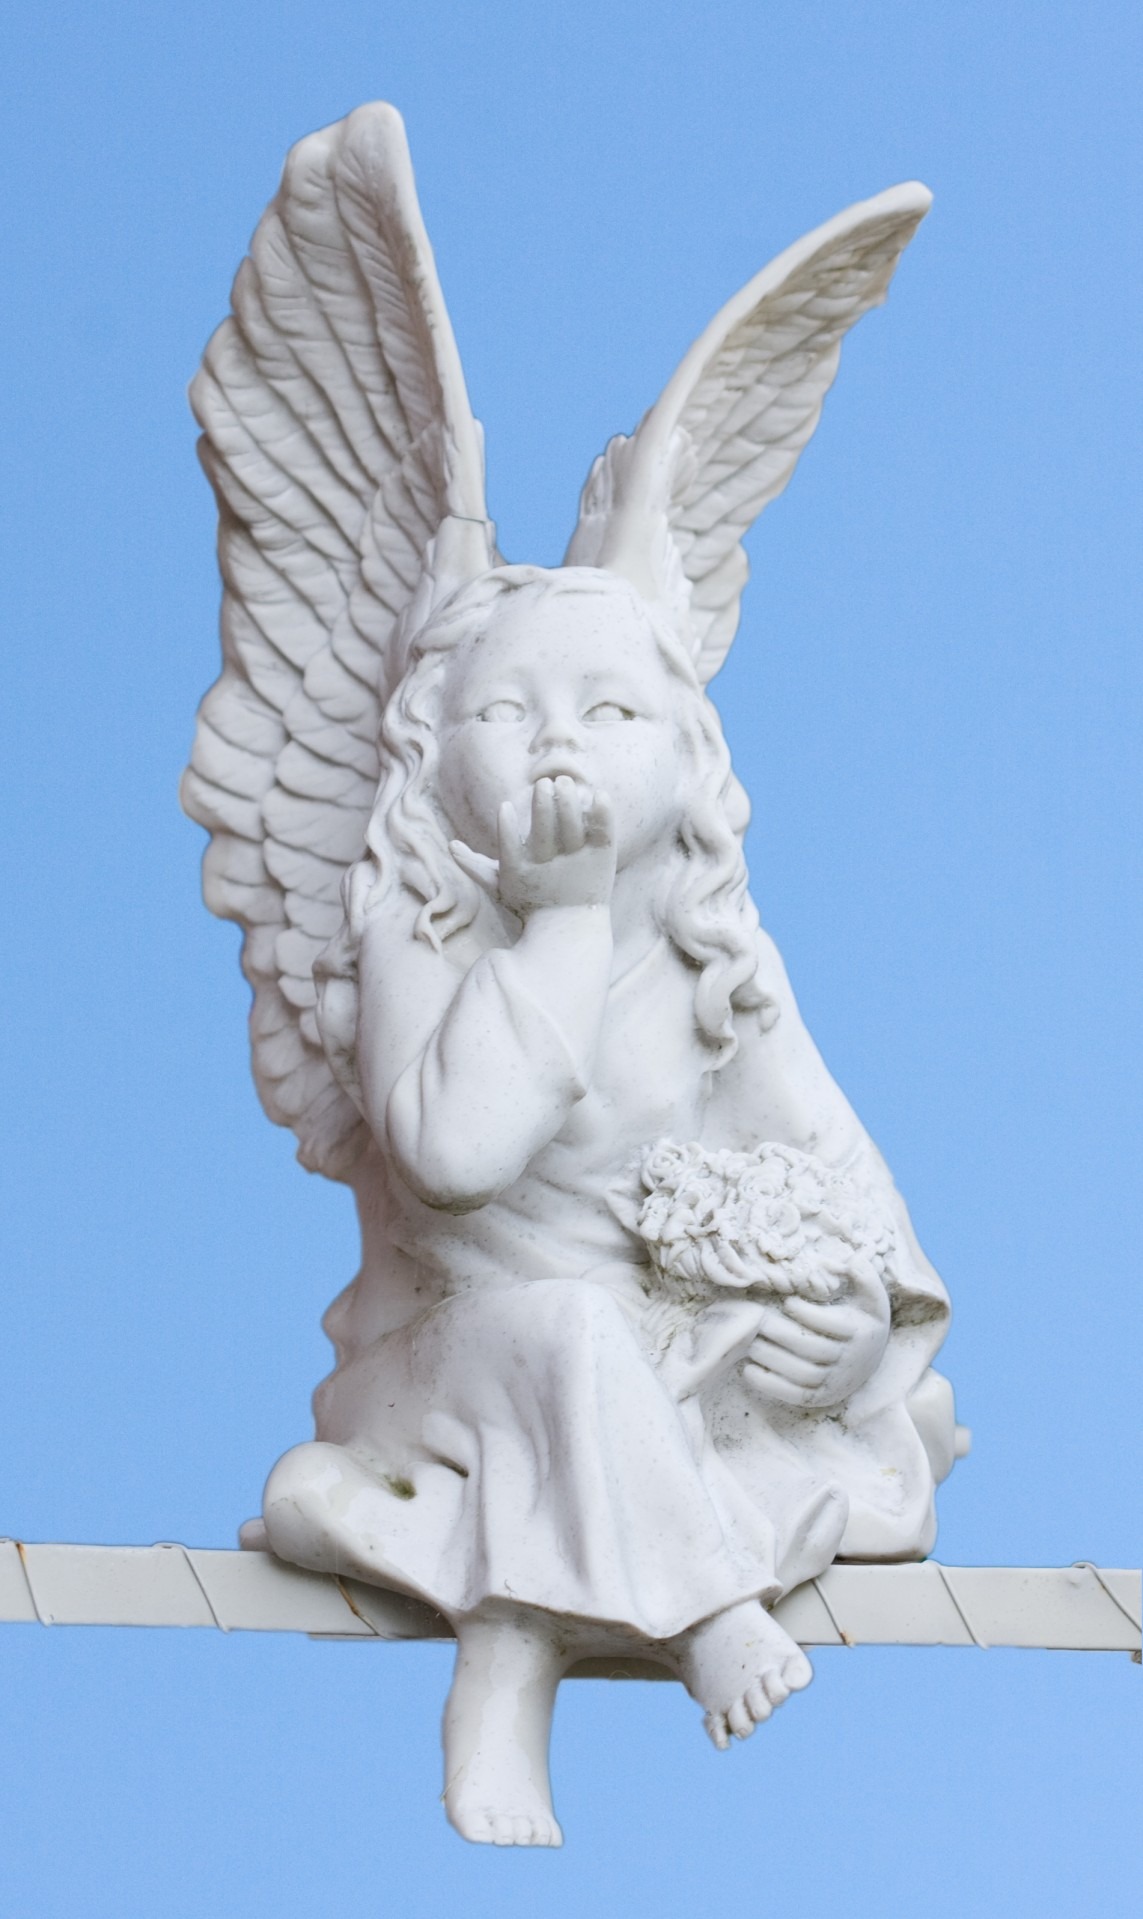
wing, girl, cute, monument, statue, sitting, kiss, child, blue, sculpture, angel, art, blowing, stone carving, sky background